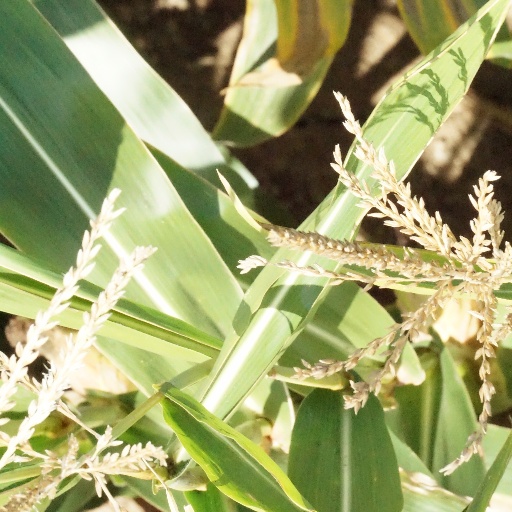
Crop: maize; corn